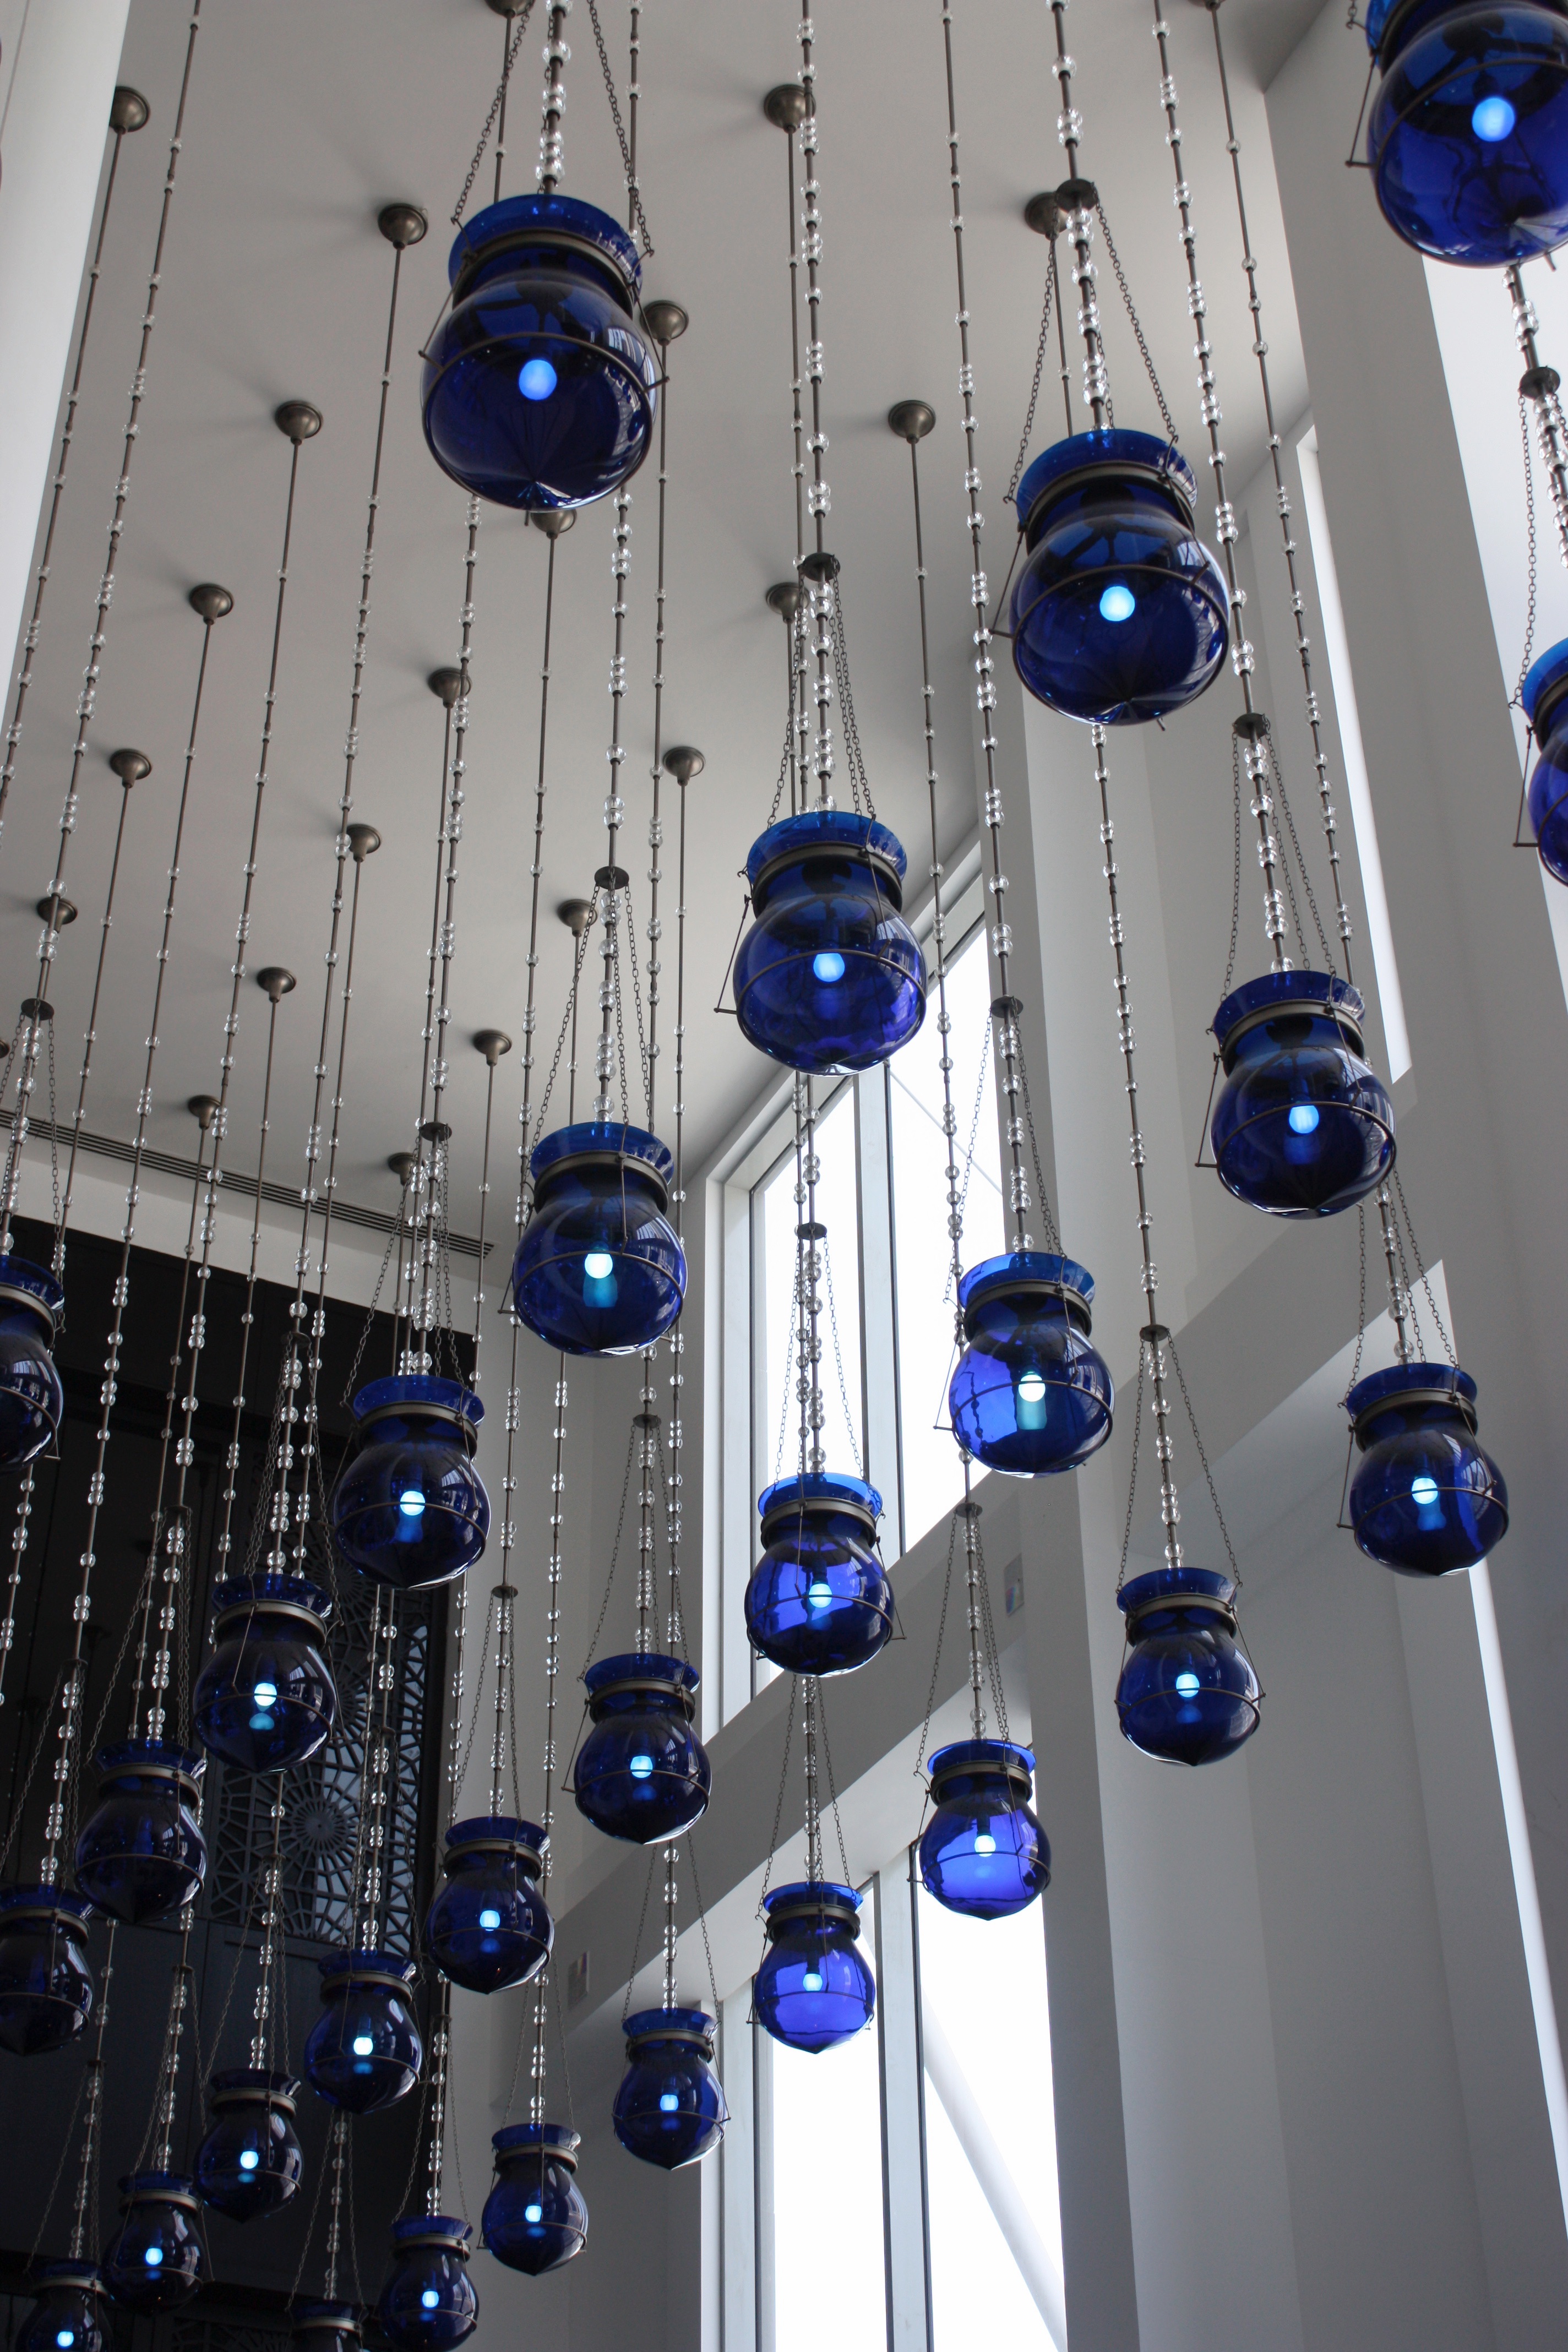
light, glass, ceiling, blue, lamp, electricity, lighting